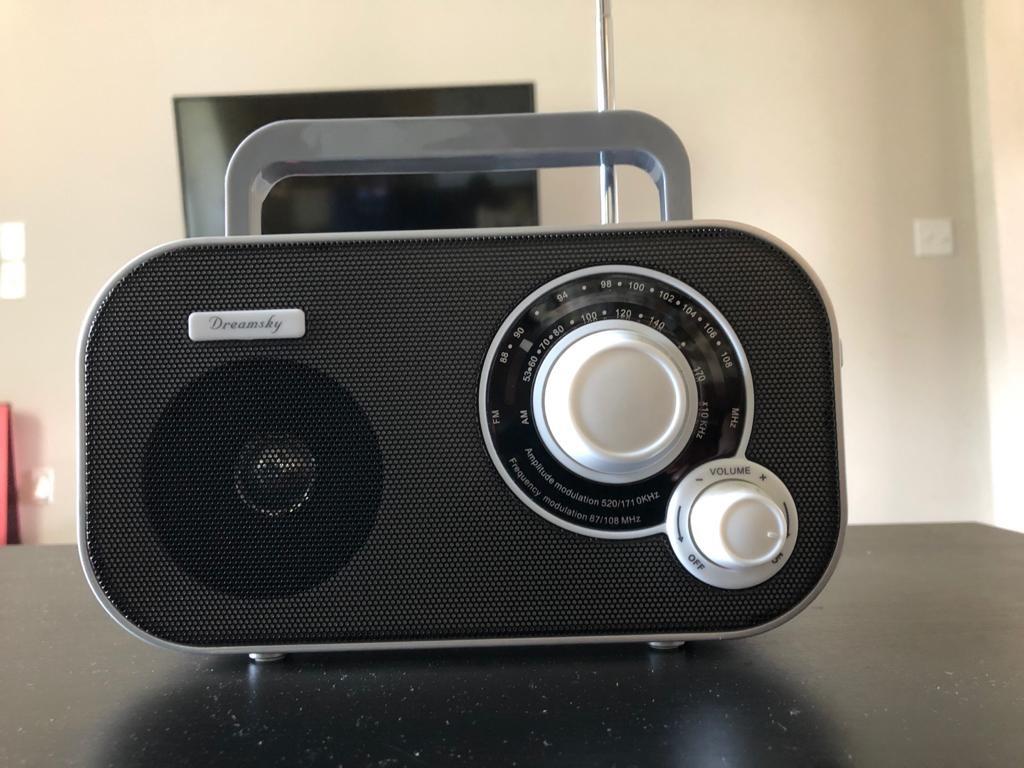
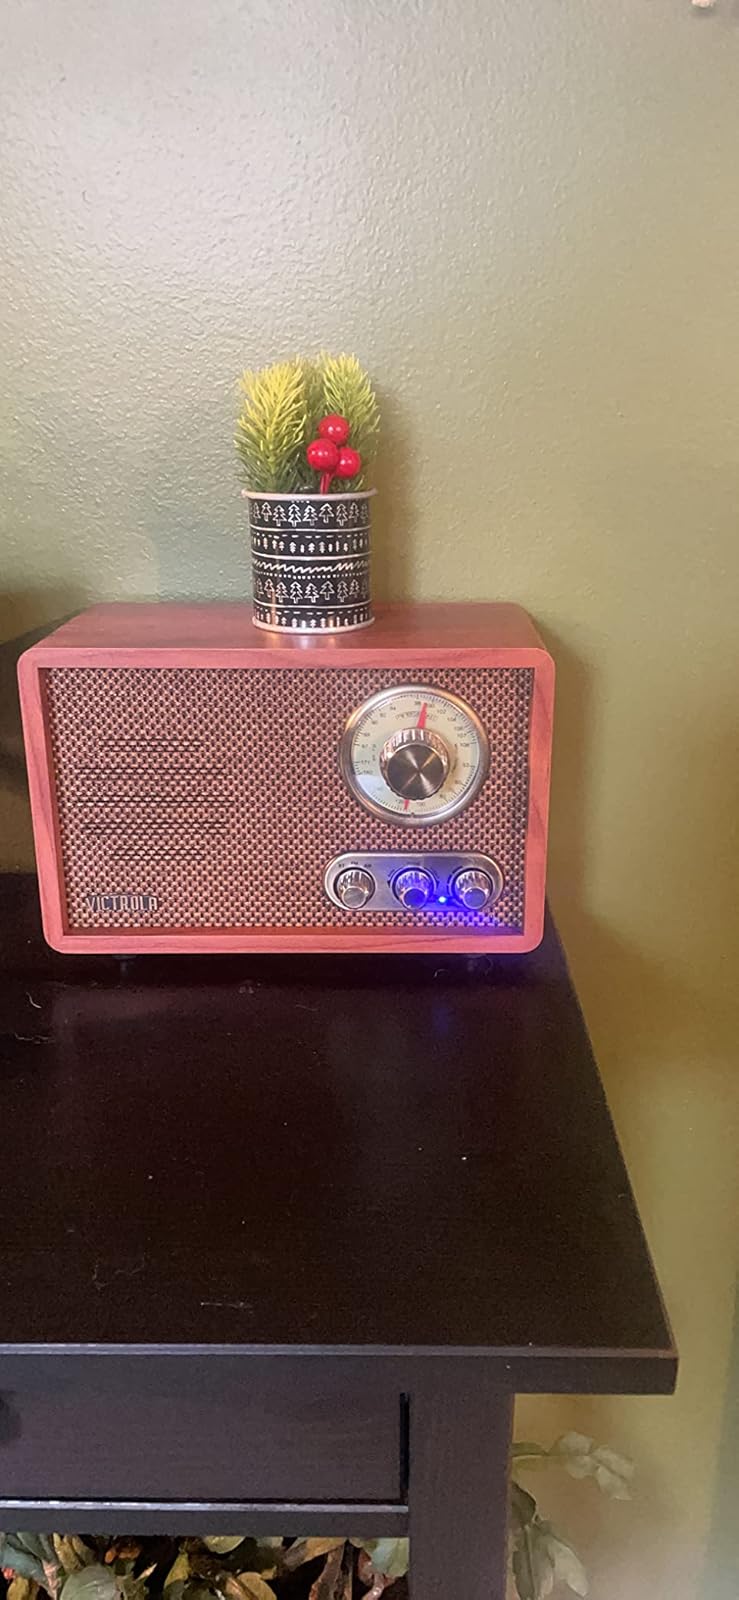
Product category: radio
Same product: no